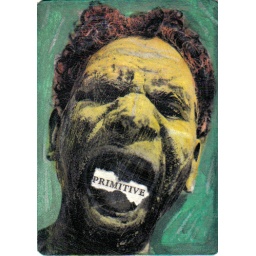
atc, collage, water color, sealedinspired by book - Primitive Peoples Today